Arijit Singh

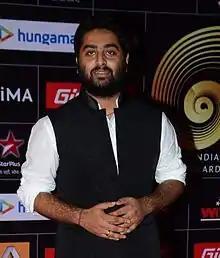
Singh in 2015

Arijit Singh (born 25 April 1987) is an Indian playback singer, composer, music producer and instrumentalist. A leading figure in contemporary Hindi film music, he is the recipient of several accolades including two National Film Awards and seven Filmfare Awards. He was conferred the Padma Shri by the Government of India in 2025.